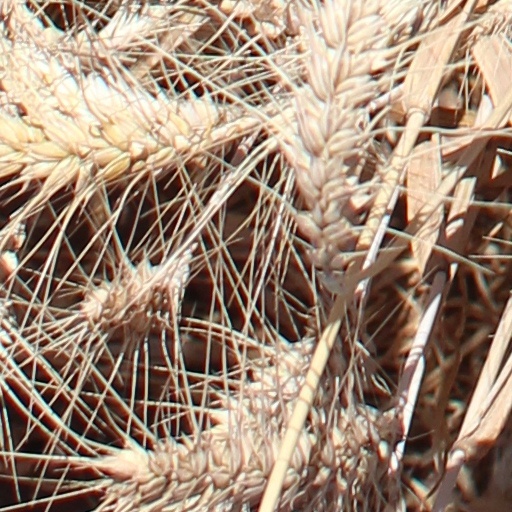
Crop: wheat